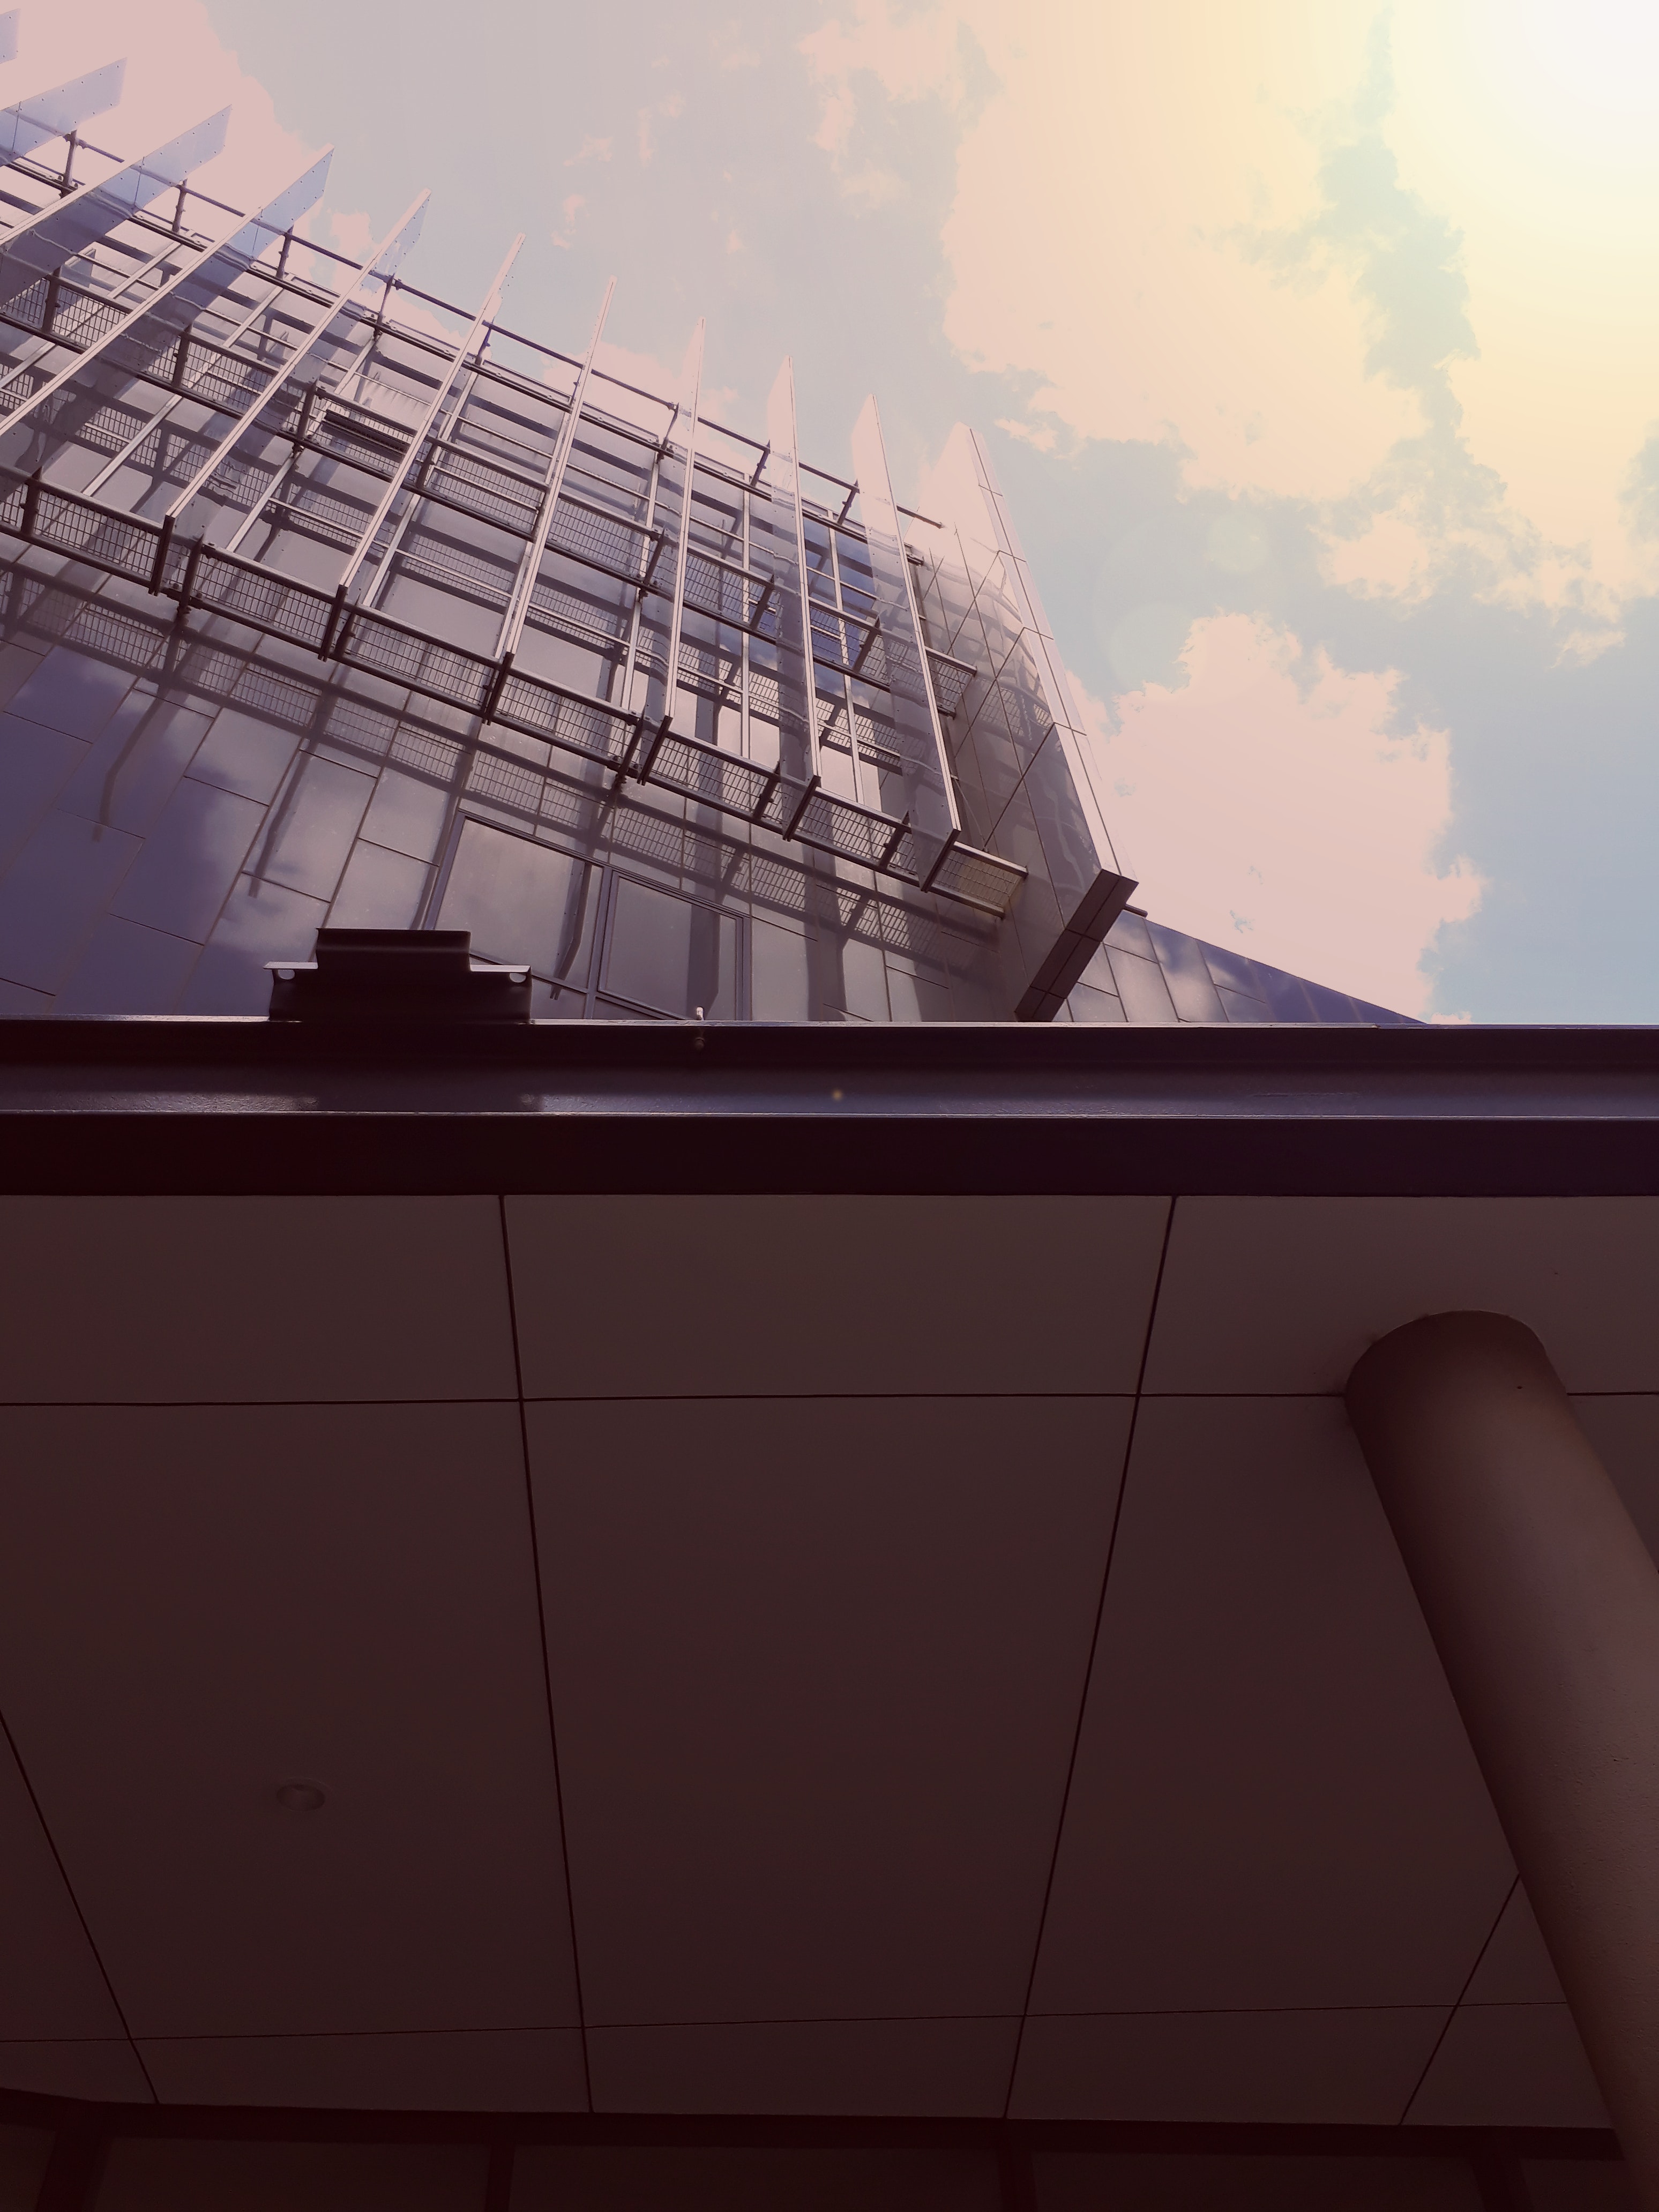
architecture, sky, line, building, city, cloud, skyscraper, glass, facade